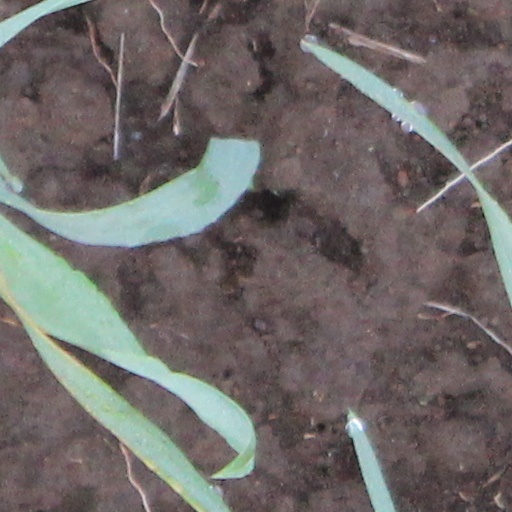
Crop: wheat